Yale University Art Gallery

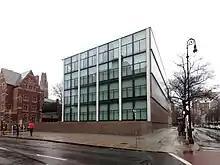
View of the Louis Kahn-designed galleries

The gallery was founded in 1832 when patriot artist John Trumbull donated over 100 paintings of the American Revolution to Yale College and designed the original picture gallery. This building on the university's Old Campus was razed in 1901.